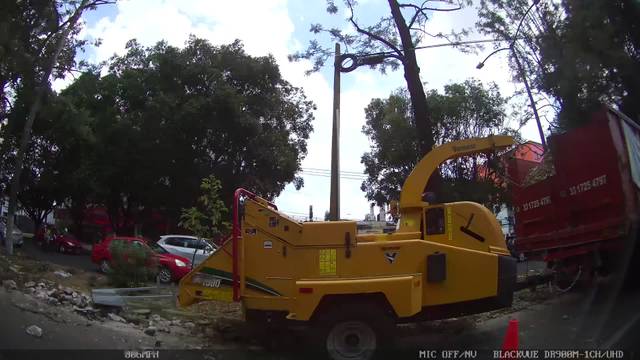
Region: Mexico
Coordinates: 20.652, -103.397